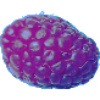
Label: Raspberry 1